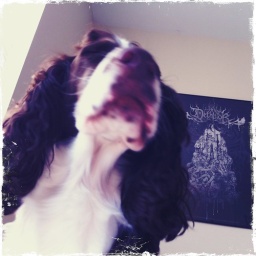
The greatest dog in the world! Muffin, she rules the house with an iron paw.